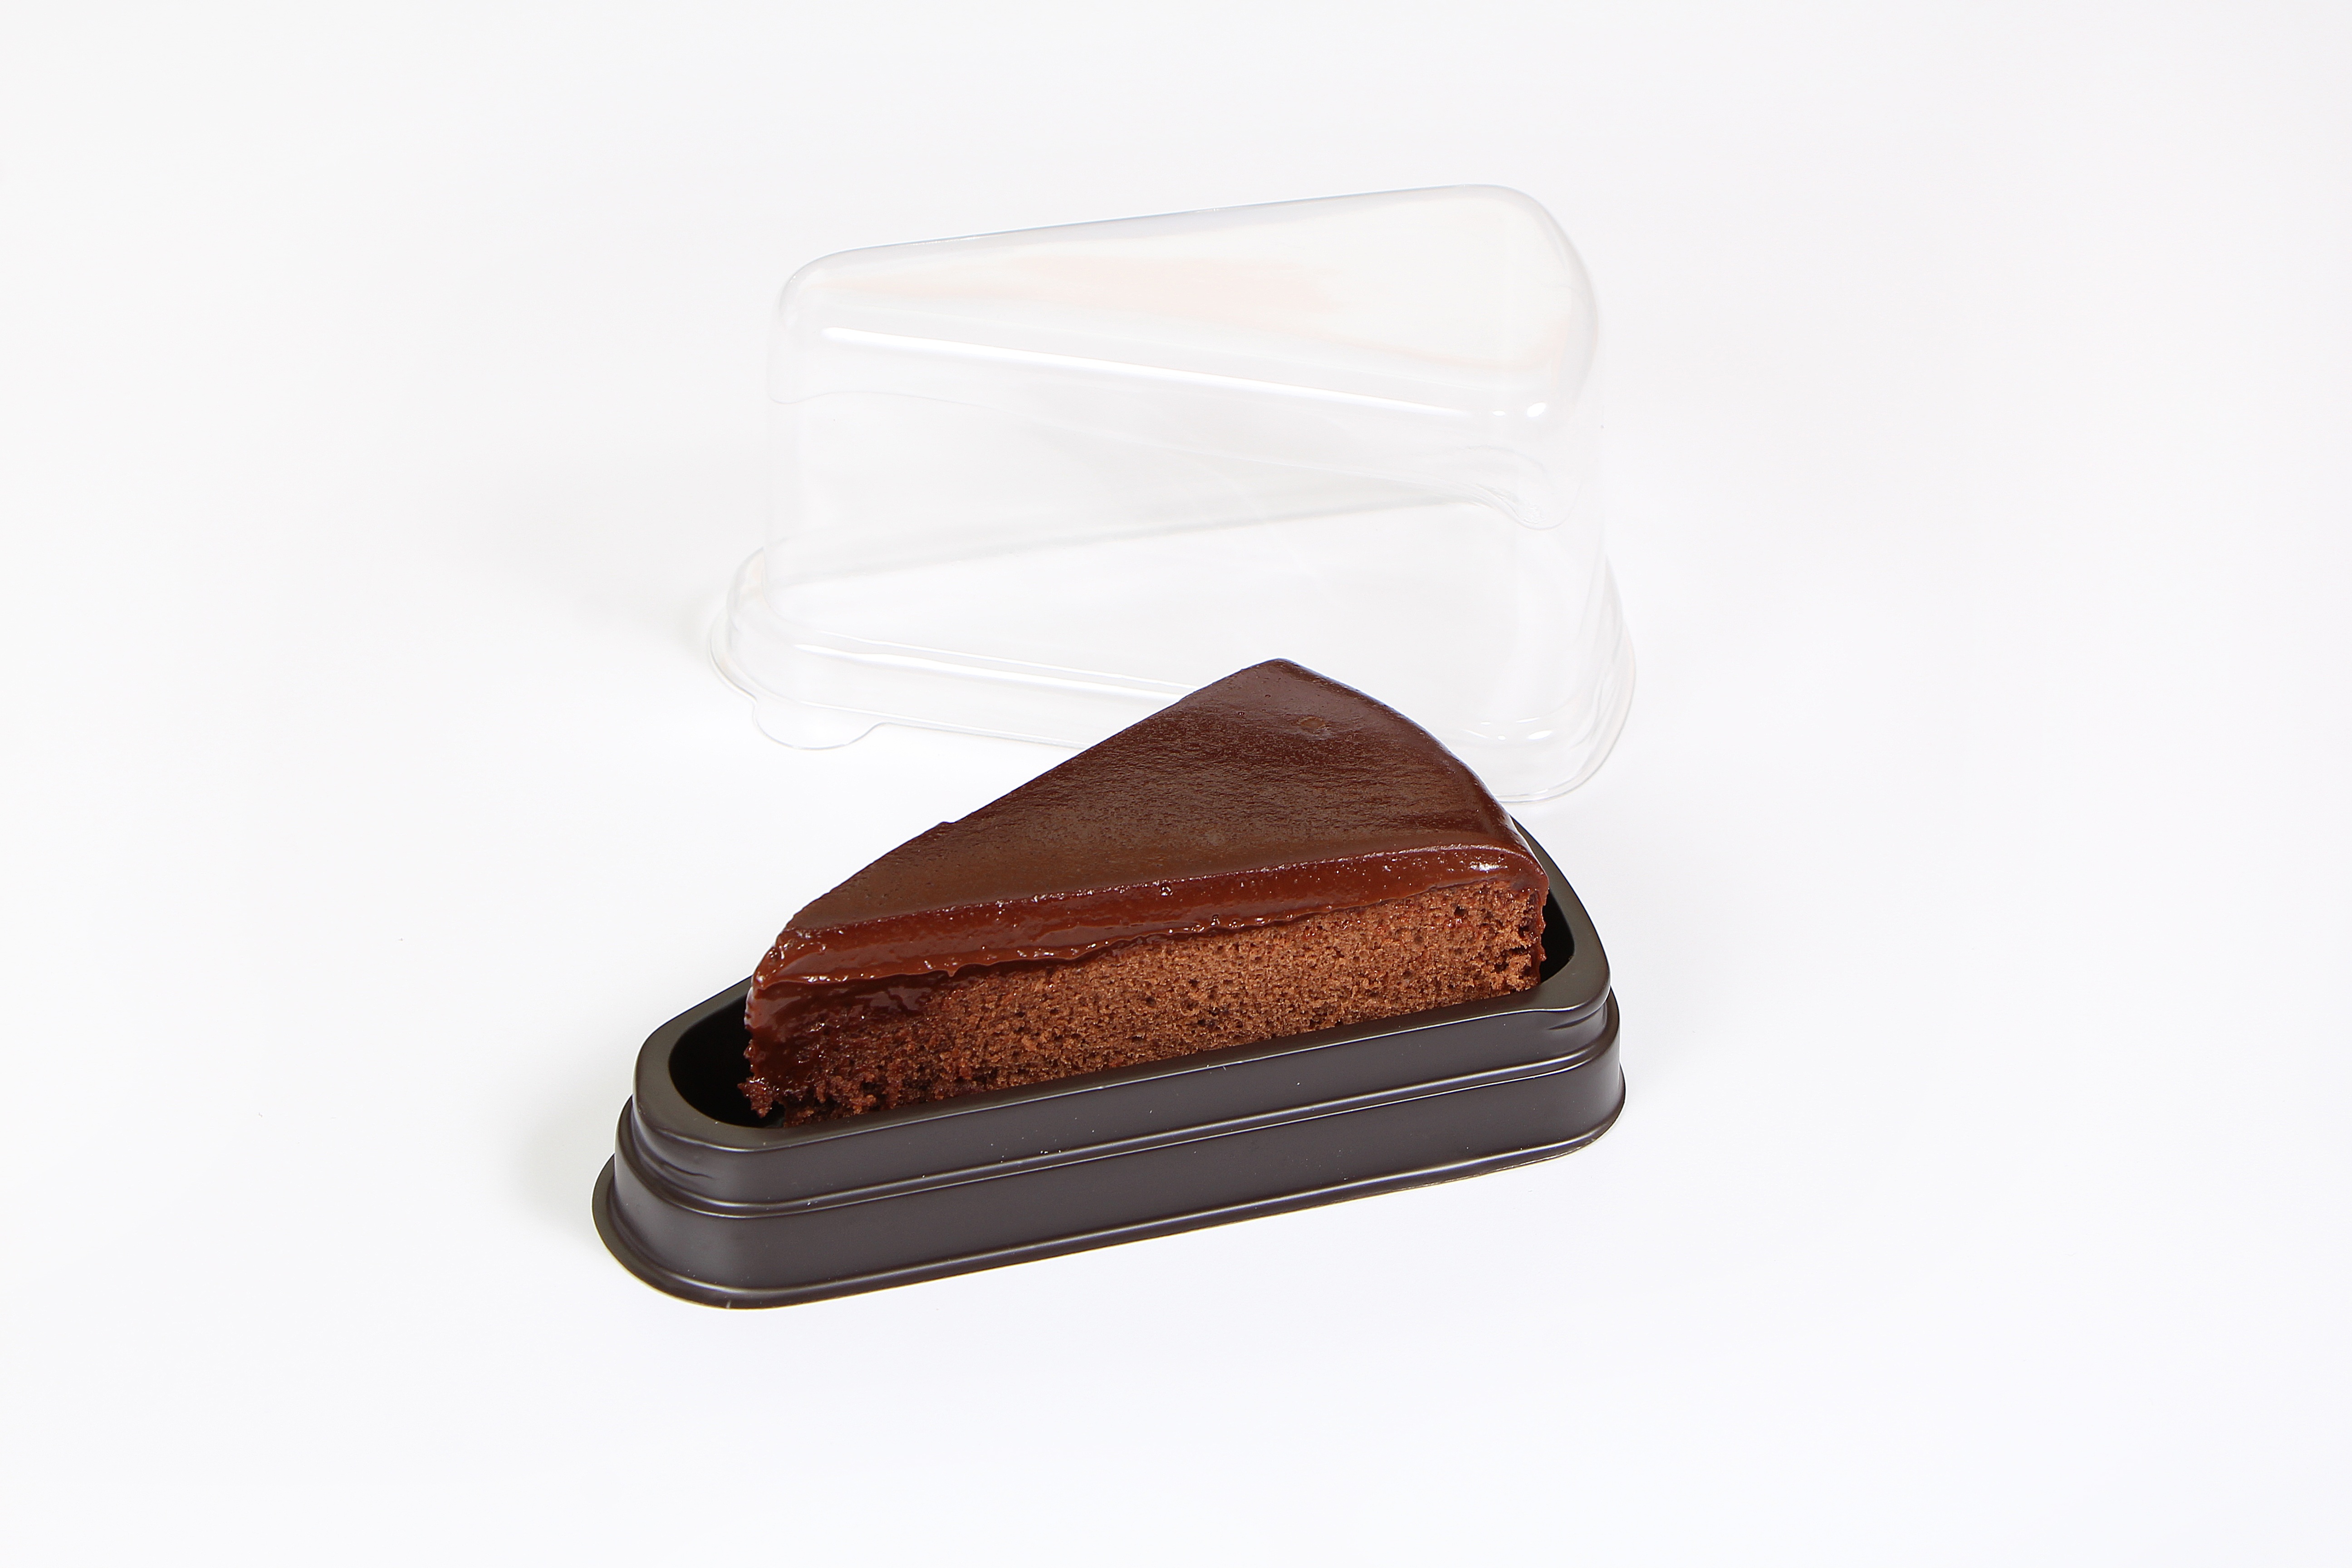
food, chocolate, baking, dessert, eat, delicious, cake, bread, bakery, chocolate cake, foods, flavor, praline, food to eat, swede cakes, kayden kross